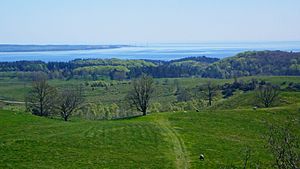
Agri Bavnehøj
Udsigt fra Agri Bavnehøj ned over Ebeltoft Vig, retning øst.
Udsigt fra Agri Bavnehøj ned over Ebeltoft Vig, retning øst.
Agri Bavnehøj er en bronzealderhøj der er bygget på et højdepunkt, og ligger på 137 meter over havet ved landsbyen Agri centralt i Nationalpark Mols Bjerge på det sydlige Djursland. Højen stammer fra den tidlige bronzealder 1800 - 1000 år før vor tidsregningen. Agri Bavnehøj er et af de fire mest kendte udsigtspunkter på Syddjursland, og det højeste. De tre andre er Stabelhøje, Trehøje, og Ellemandsbjerg.